Jill Sheffield

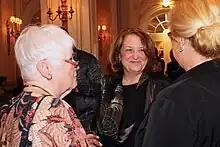
Jill Sheffield (left) at 21 Leaders Honorees

Jill Sheffield is a women's sexual and reproductive health and rights advocate, with a focus on reducing global maternal mortality. She is the founder of Women Deliver.